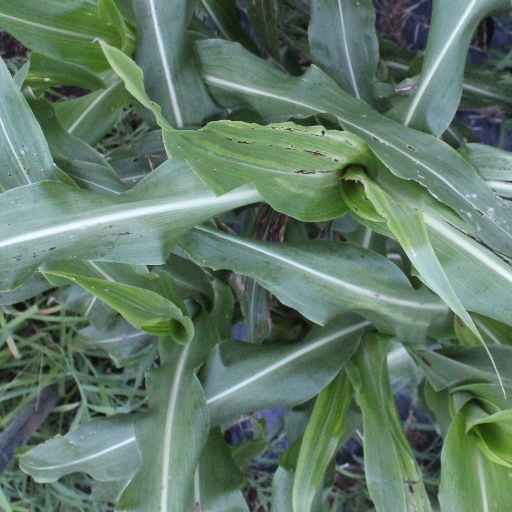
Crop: sorghum